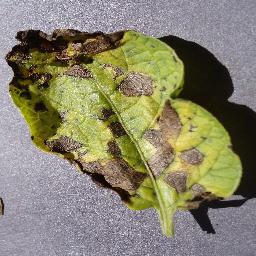
Etiqueta: Tizon_Temprano